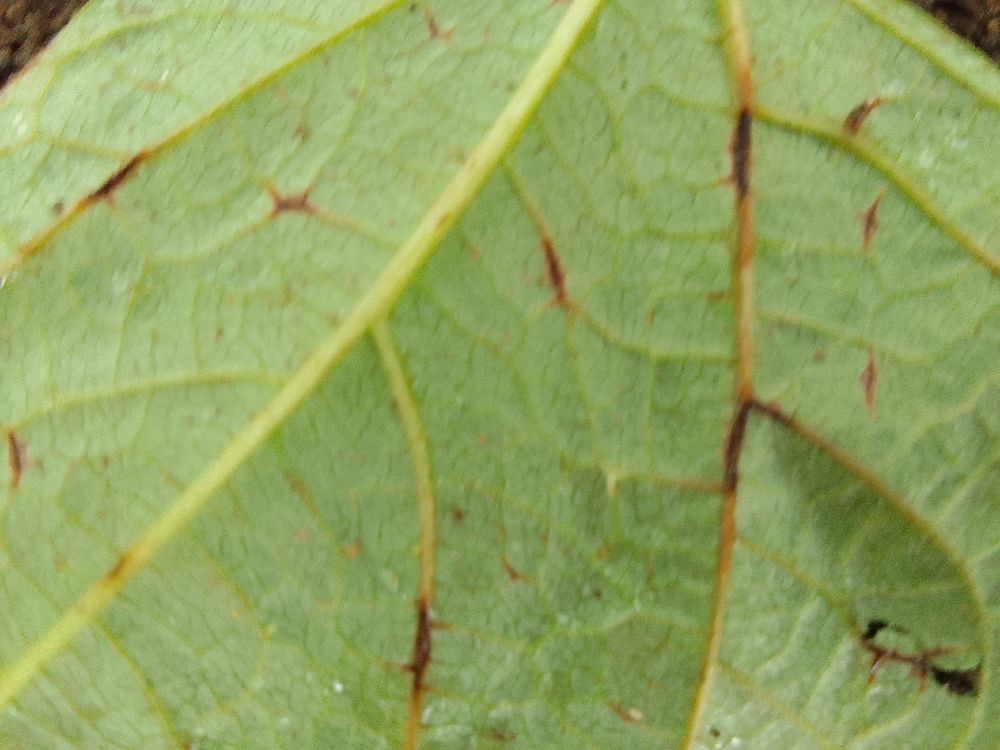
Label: anthracnose